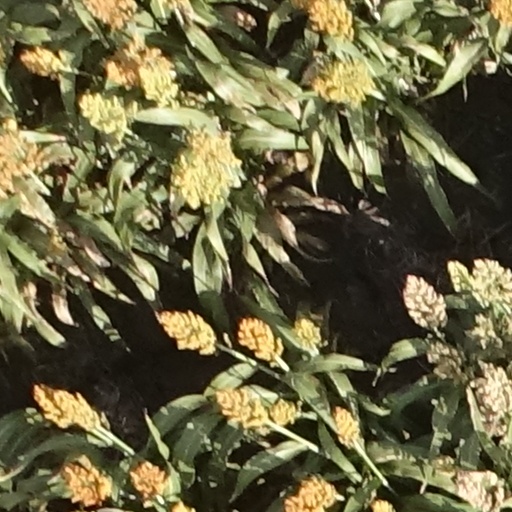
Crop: sorghum